Nelson Xavier

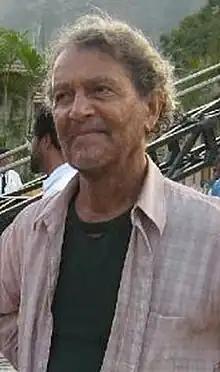
Xavier in 2008

Nelson Agostini Xavier (30 August 1941 – 10 May 2017) was a Brazilian actor. He appeared in more than 95 films and television shows between 1959 and 2017. He starred in the 1964 film "Os Fuzis", which won the Silver Bear Extraordinary Jury Prize at the 14th Berlin International Film Festival.